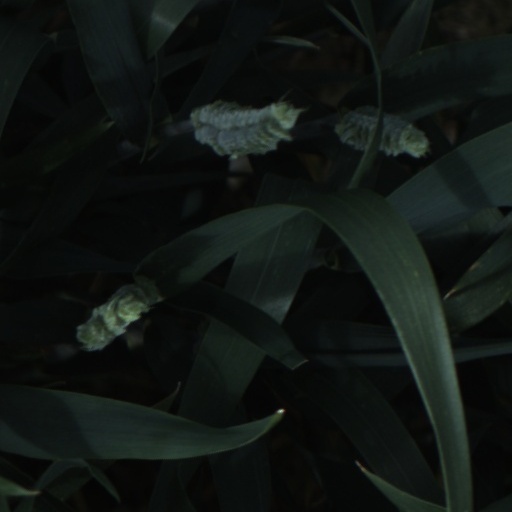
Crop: wheat